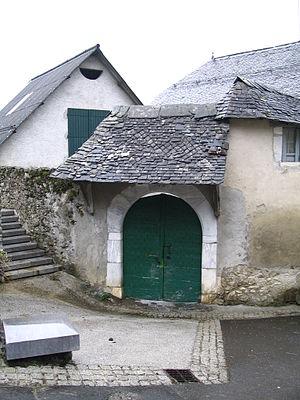
La maison béarnaise est un type d'habitation traditionnel de l'ancienne province française du Béarn, aujourd'hui dans l'est du département des Pyrénées-Atlantiques. Elle se caractérise par des murs en galets dans les plaines, ou parfois de moellons dans les montagnes, et un toit en forte pente.